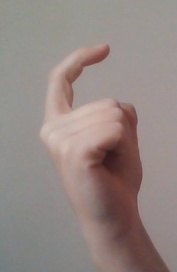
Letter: ra